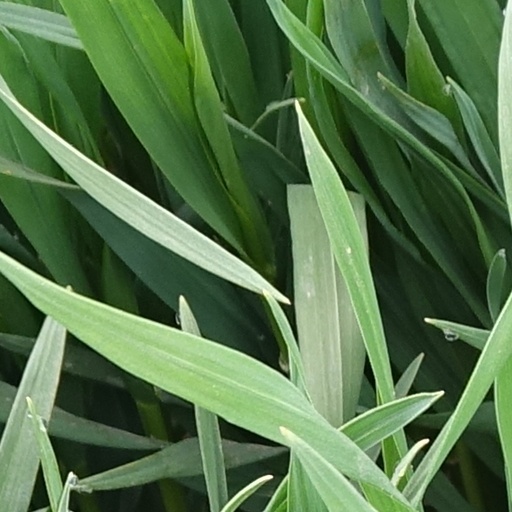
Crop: wheat